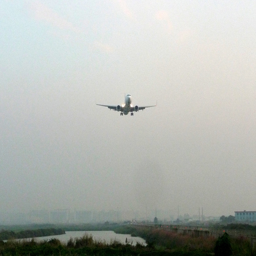
A large jetliner flying through the sky above a lake.
An airplane is flying low ready to land on the airport.
An airplane coming in to land on a cloudy day
A white plane in the sky flying over a body of water.
an air plane flying thru the air with a sky background